Doria Deighton-Jones

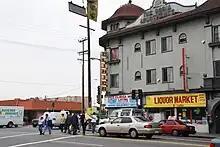
The Historic Doria Apartments on Pico Blvd.

Doria Deighton-Jones built the Simpson-Jones Building in 1894 at the #1 Olvera Street site of the family's 1840s adobe house on the Plaza, which had been torn down in 1886 when Bath Street was widened to make an extension of Main Street. It was constructed to house William Gregory Engines, also known as Moline Engines. Later tenants were the Diamond Shirt Company and the Soochow Restaurant. To its north is the Machine Shop building, built in 1886 on the site of the adobe's stables. After Olvera Street became a Mexican Alta California era-themed shopping area in 1930, the shop's main entryway was switched from the Main to the Olvera facade, and is the present day entrance of El Luz del Día restaurant. Its facade was remodeled in 1960 to resemble a mid-19th century Mexican bank. The name honors the Jones' daughter, Constance Jones Simpson. She inherited the property in 1908.